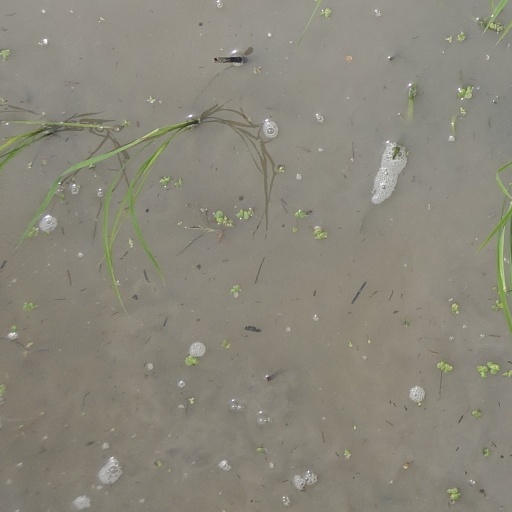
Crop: rice